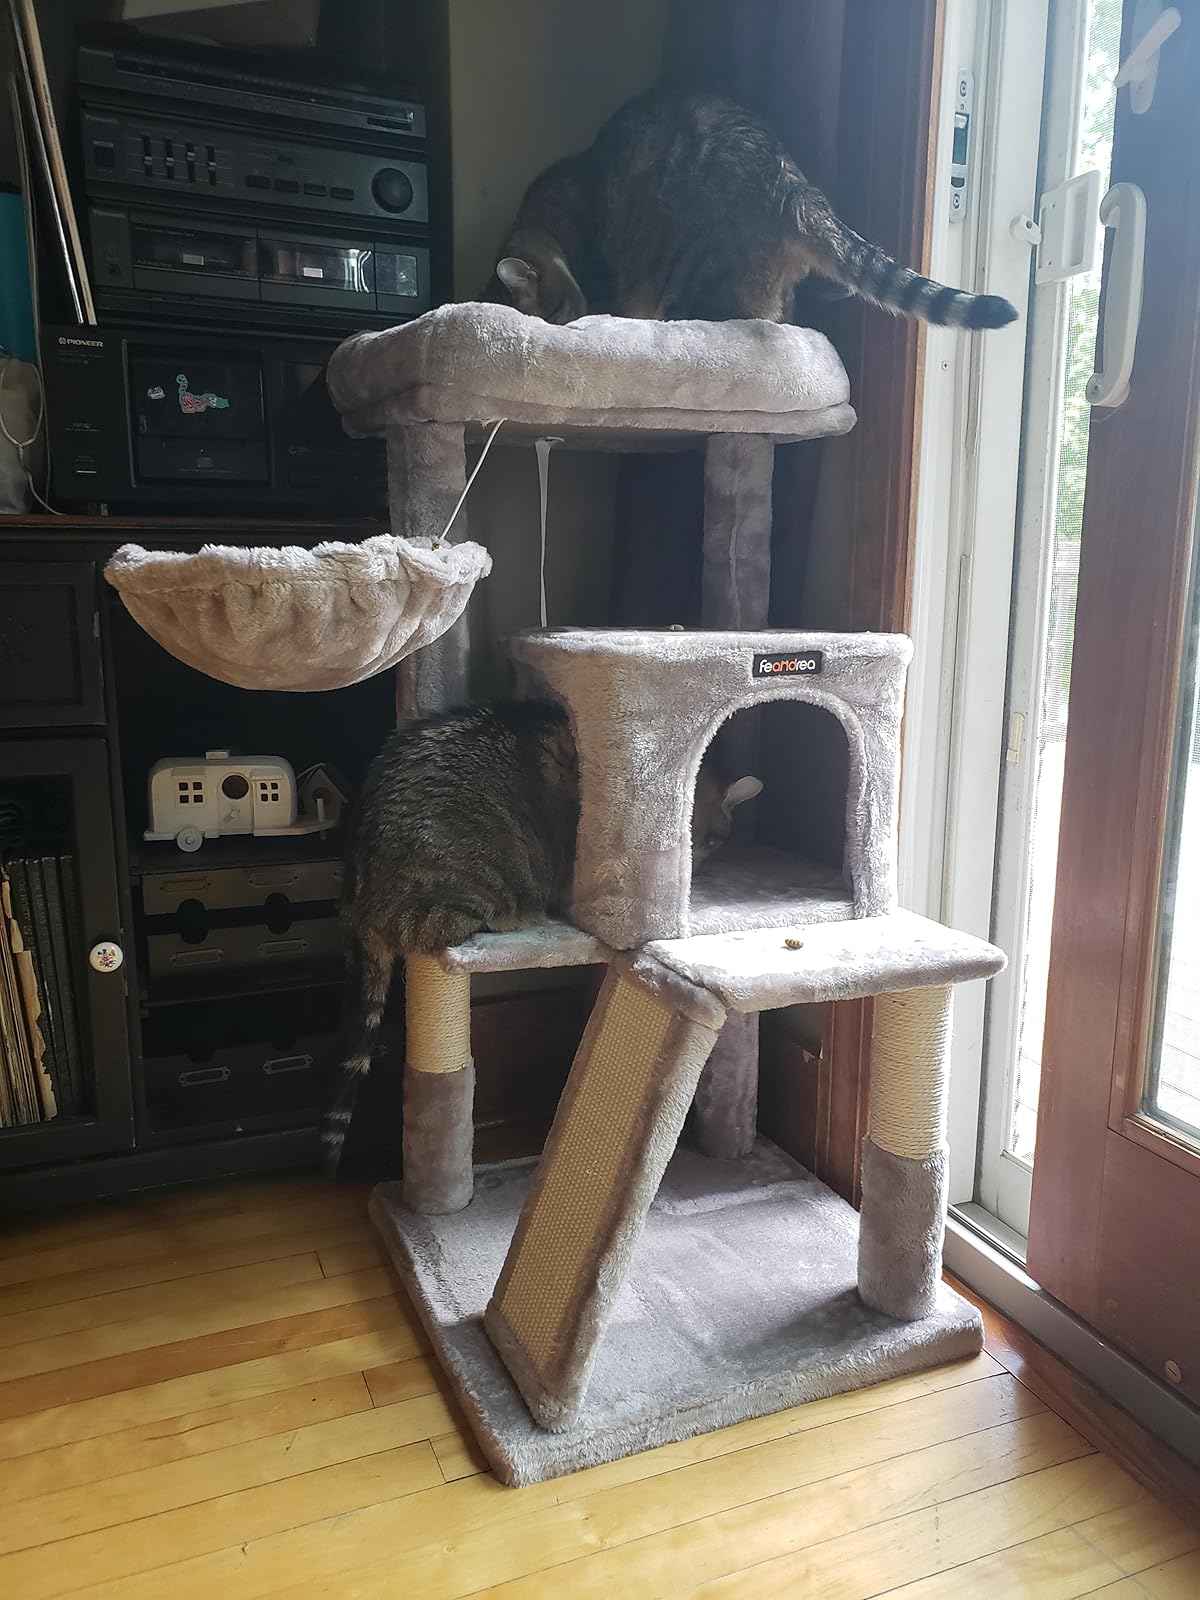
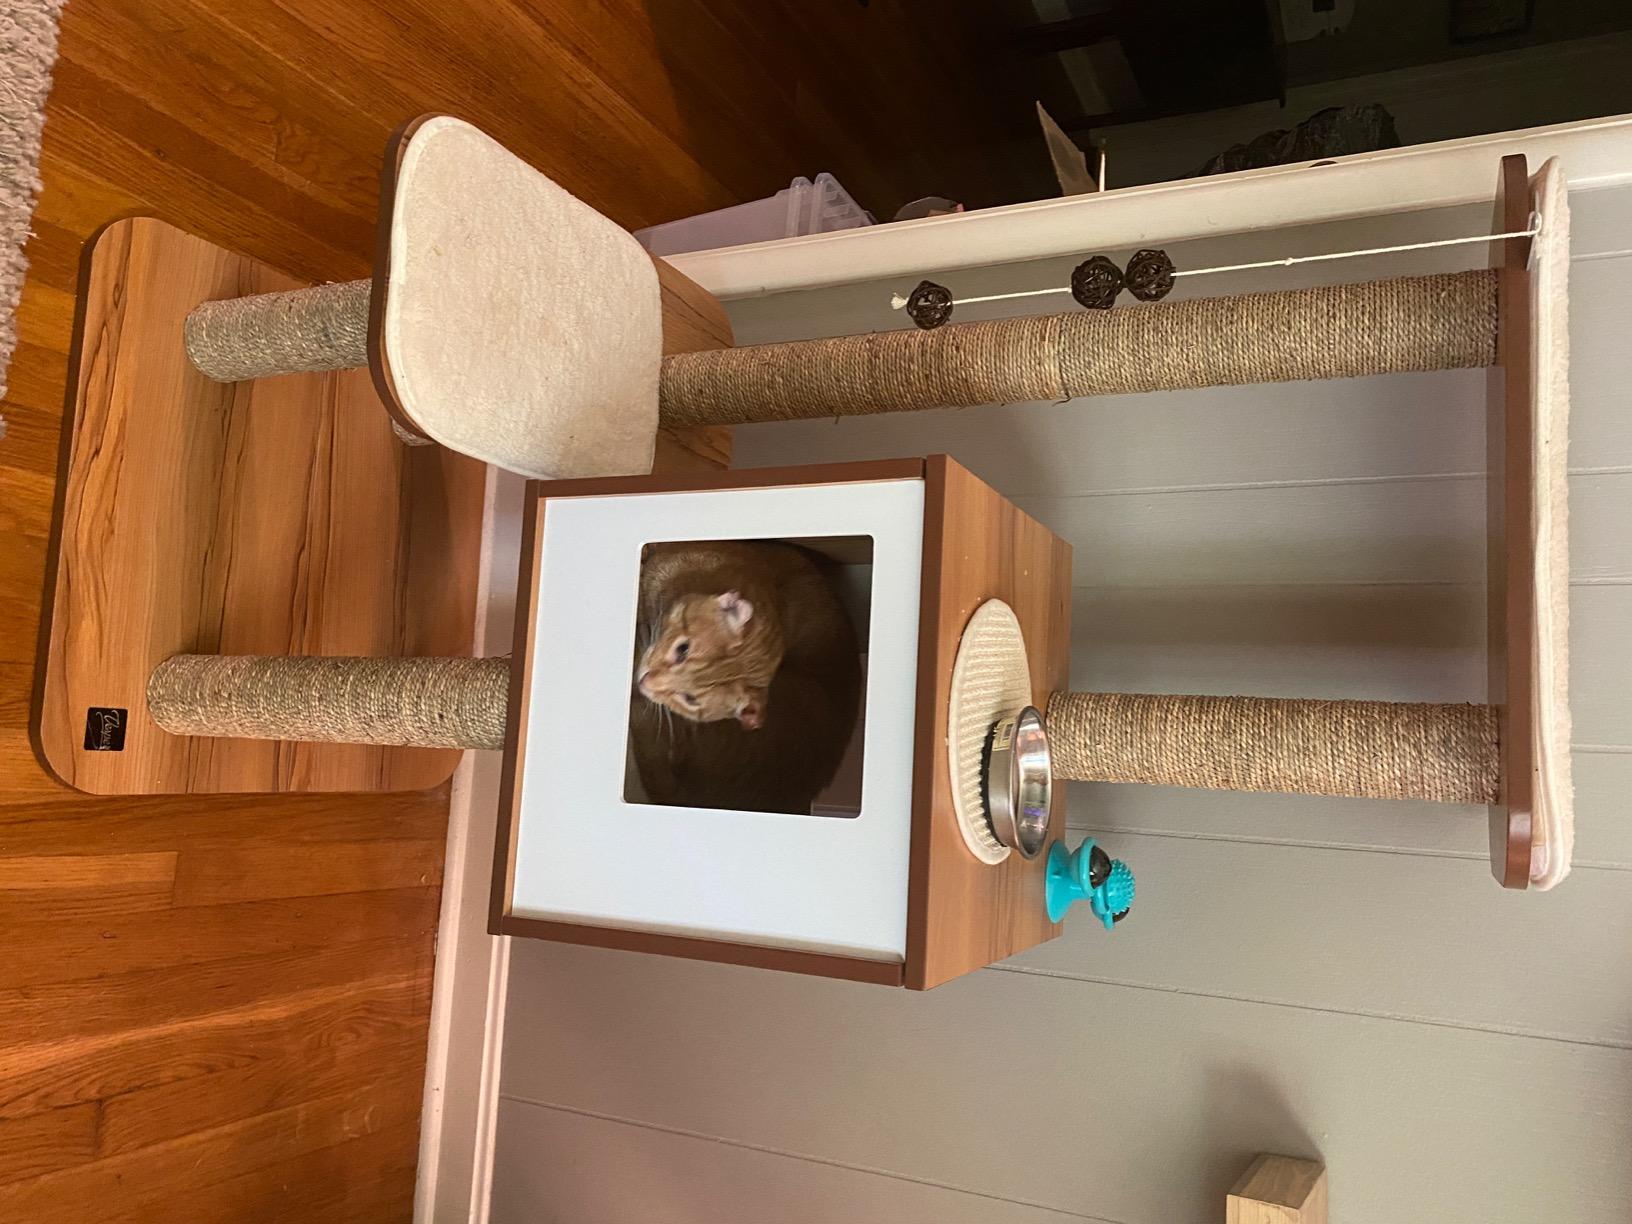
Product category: items_cat tree
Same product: no